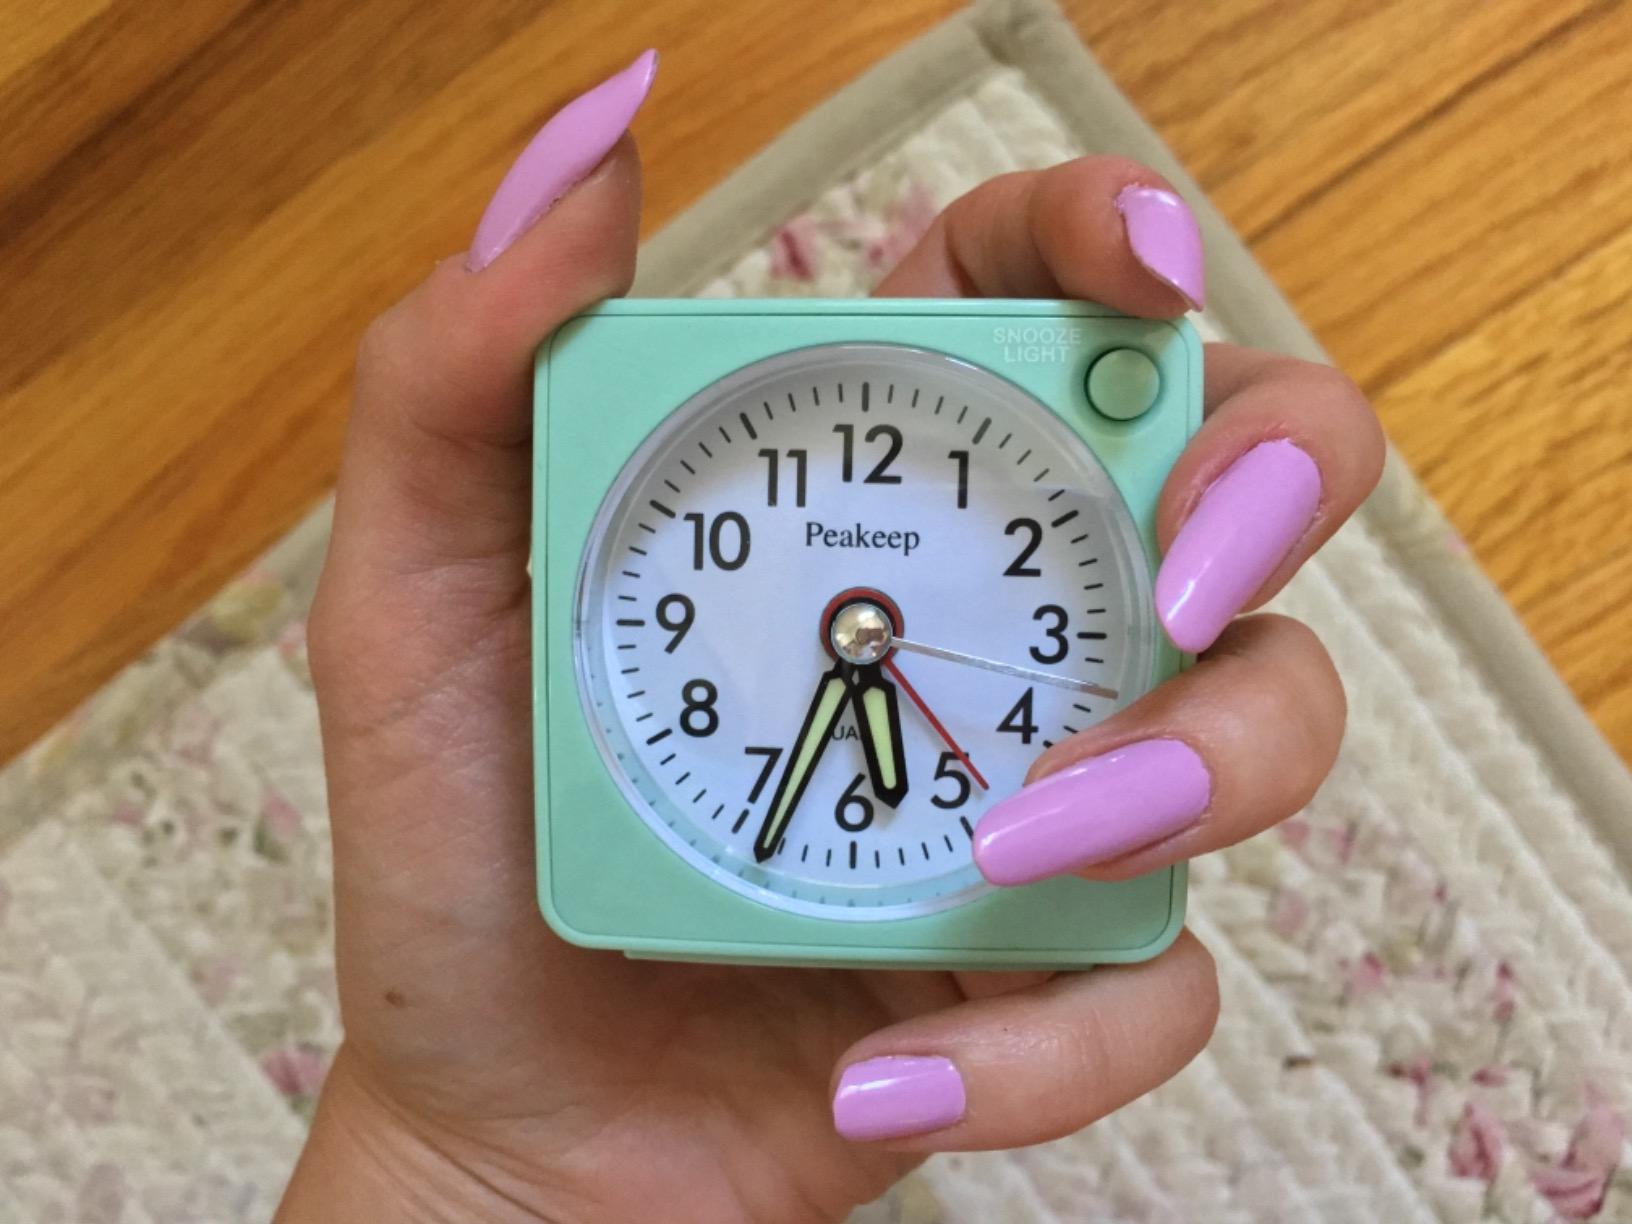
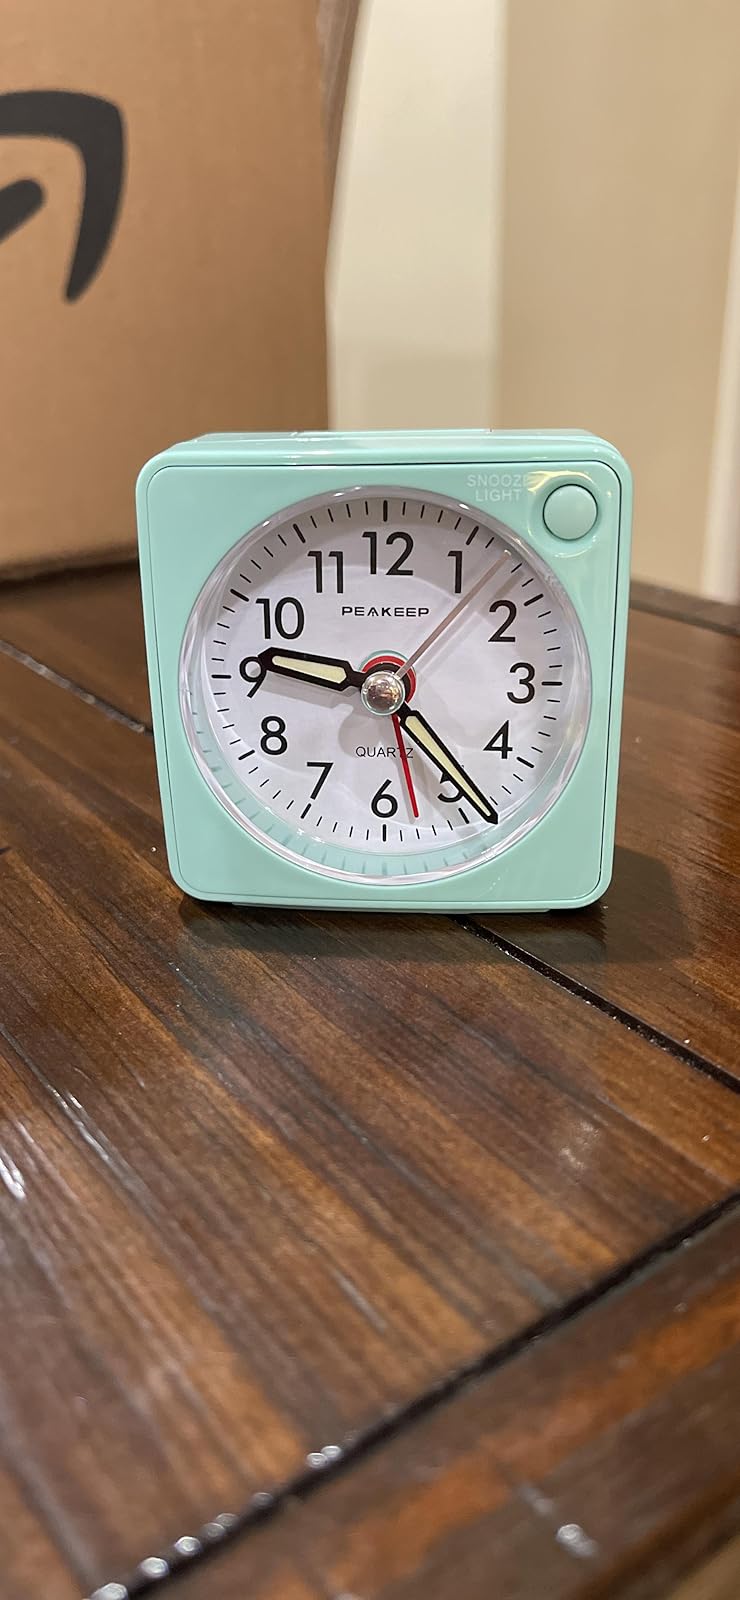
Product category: clock
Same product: yes